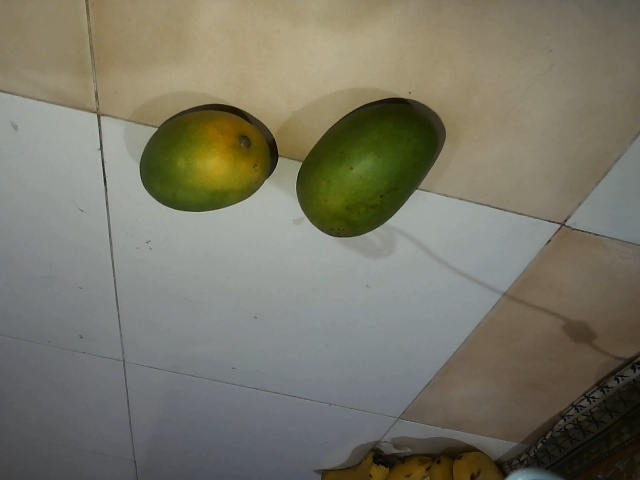
Label: Raw_Mango